Thunderbolt (interface)

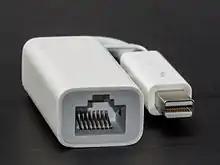
Thunderbolt Ethernet adapter

In June 2011, Apple introduced the first Thunderbolt cable, a , , full-duplex, active cable costing US$49.